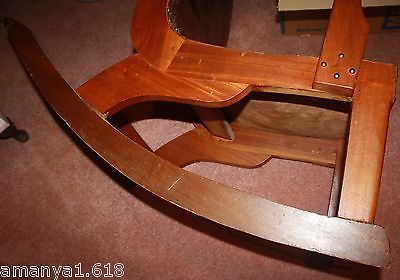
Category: chair